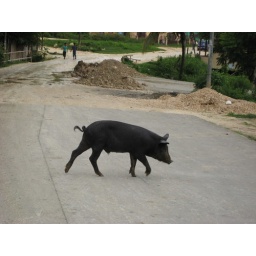
pig on the highway in Guatemala